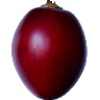
Label: tamarillo